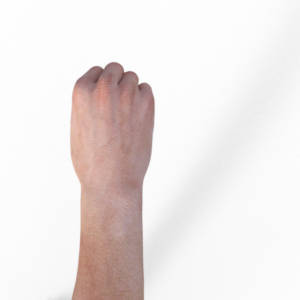
Label: rock